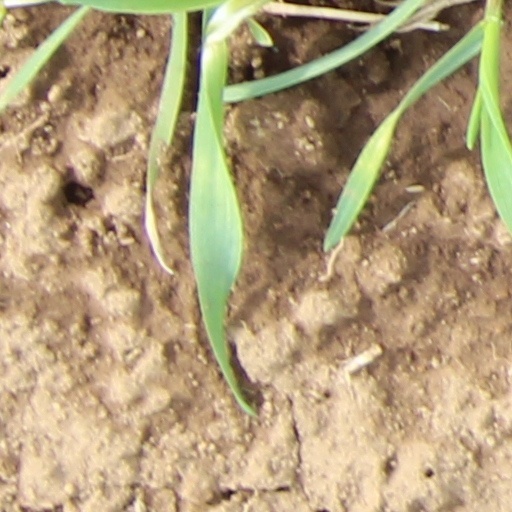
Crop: wheat